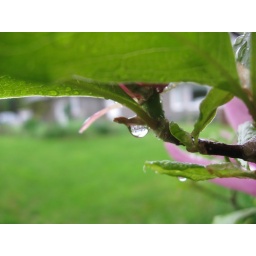
my house in water drop